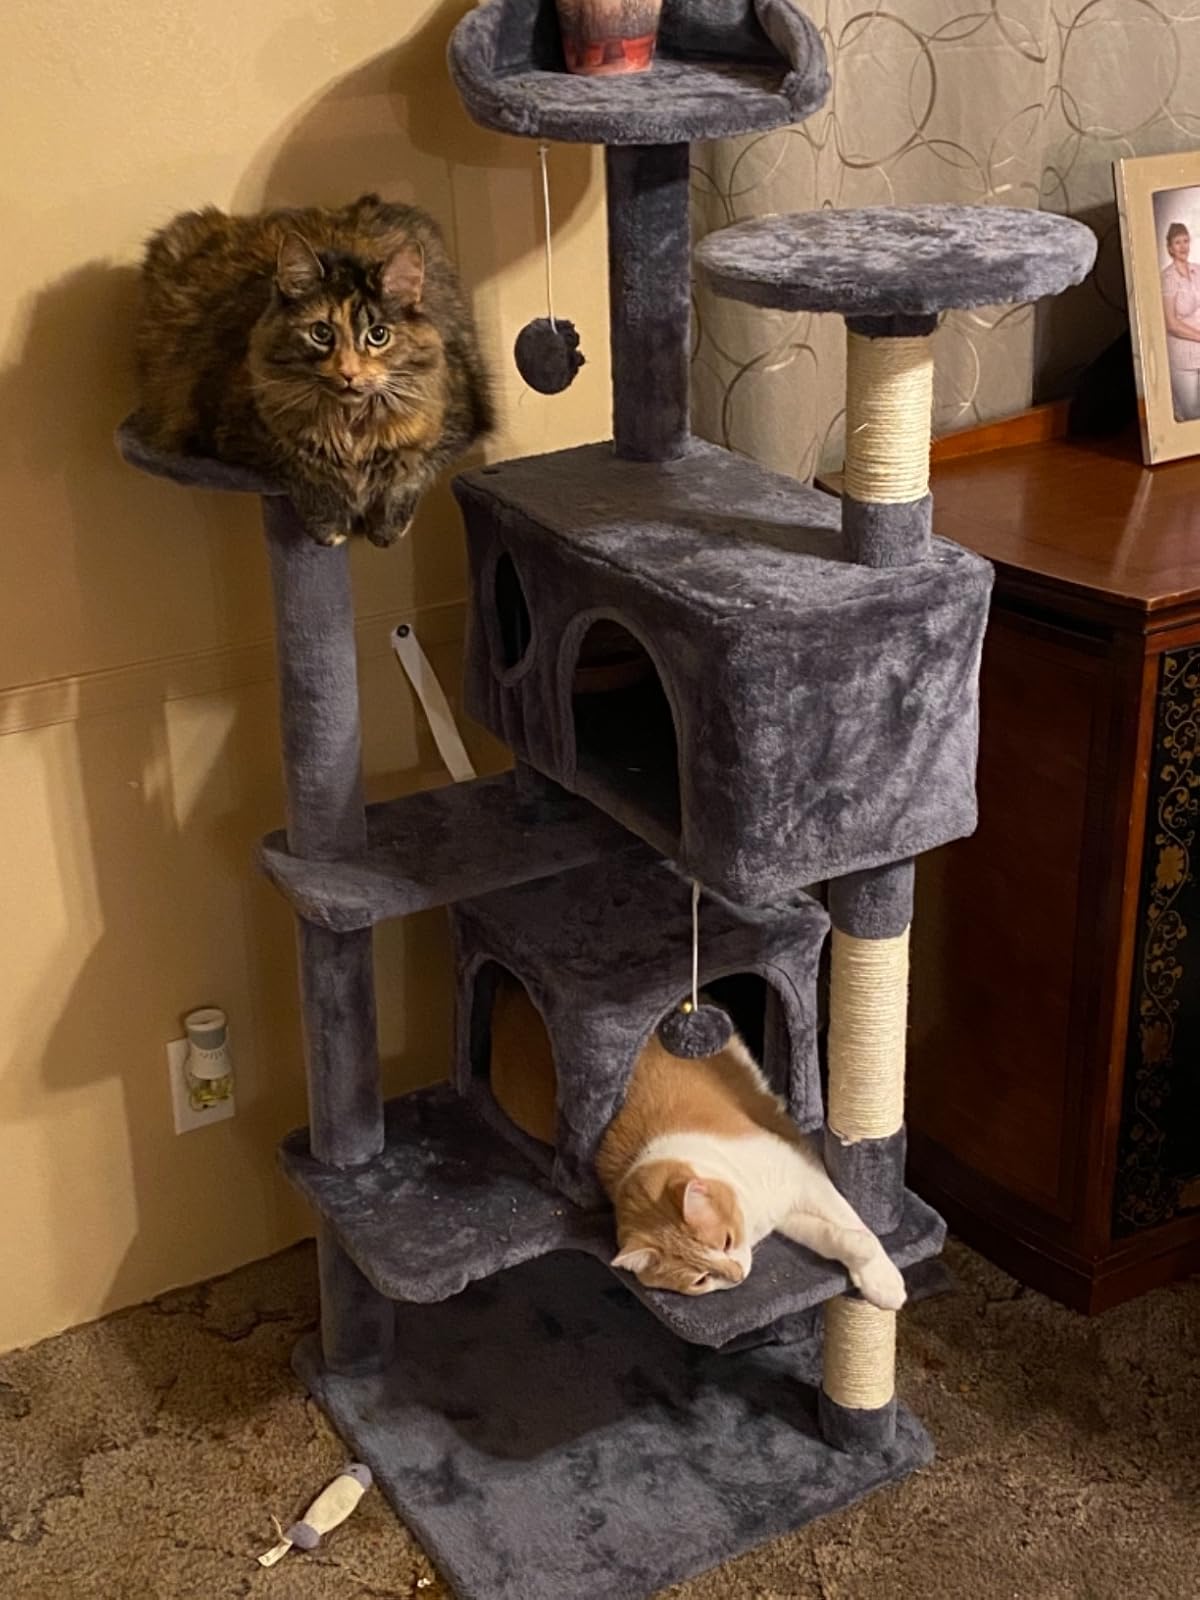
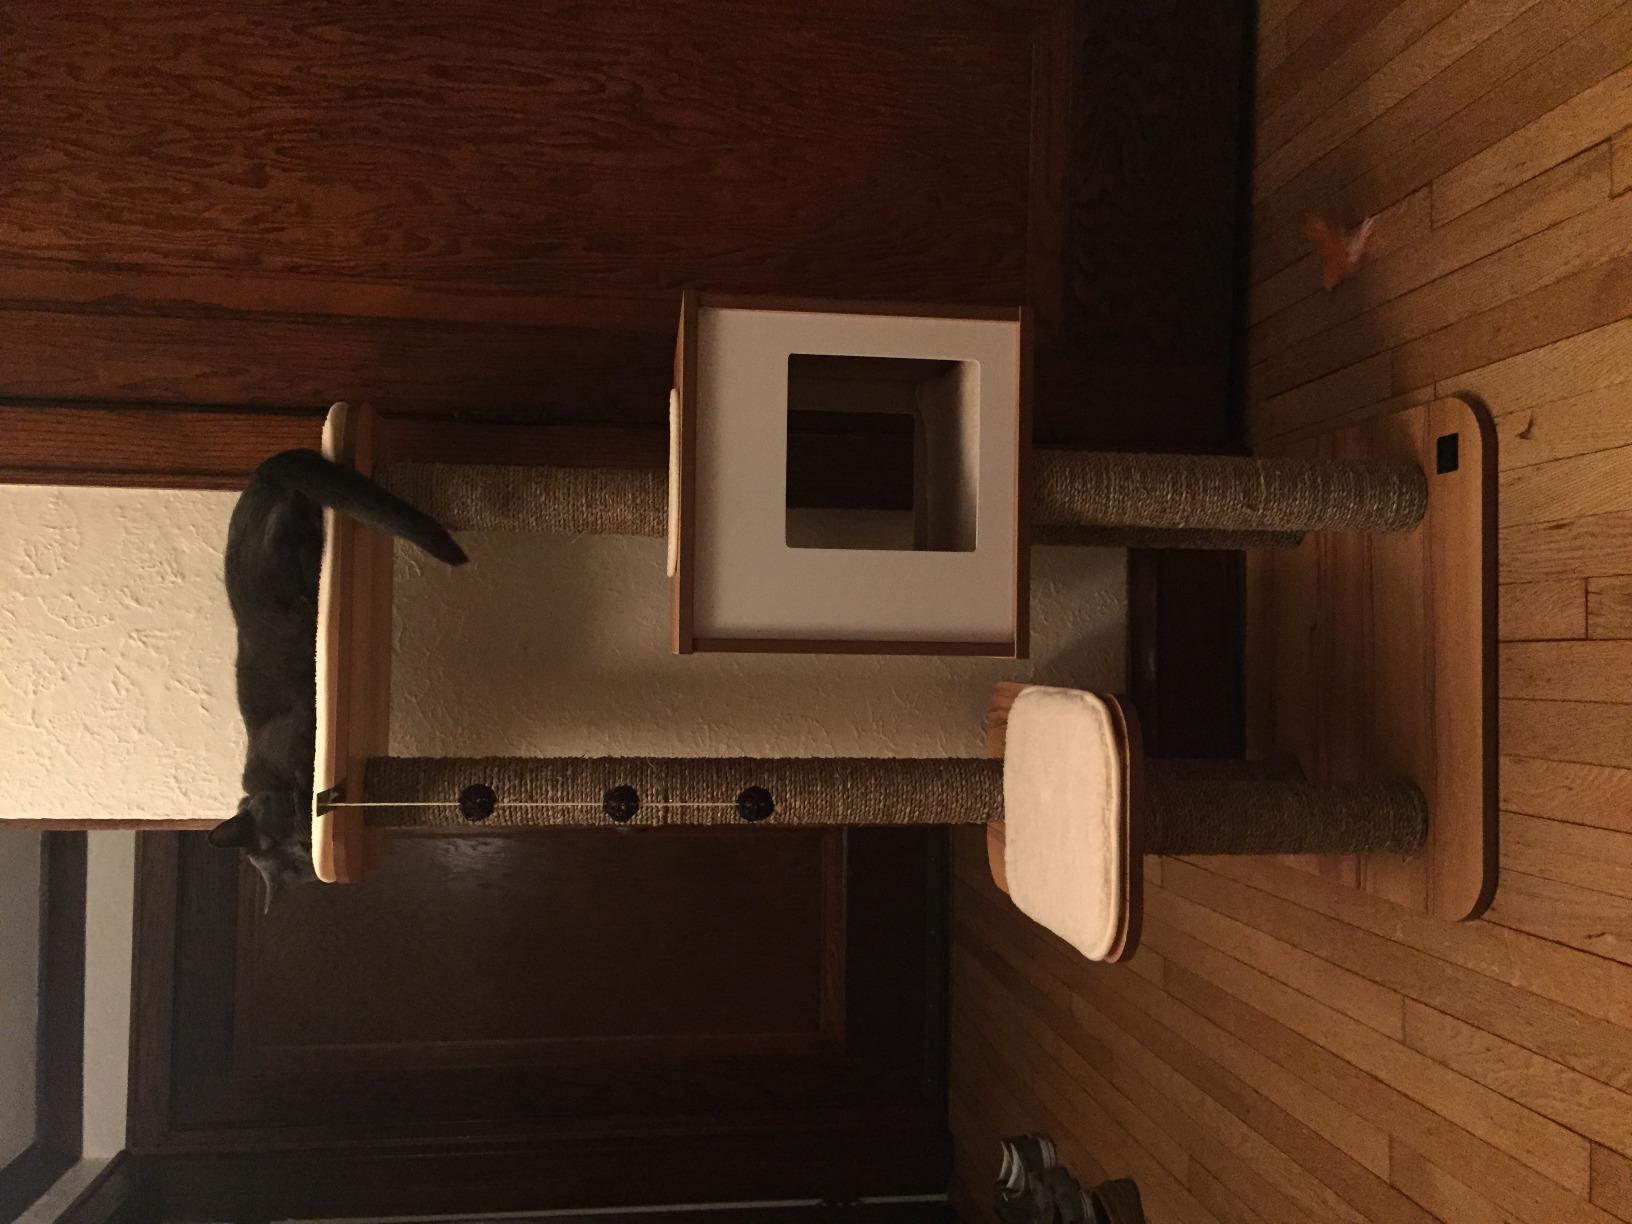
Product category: items_cat tree
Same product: no